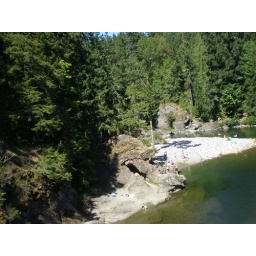
Pebbly beach below the bridge